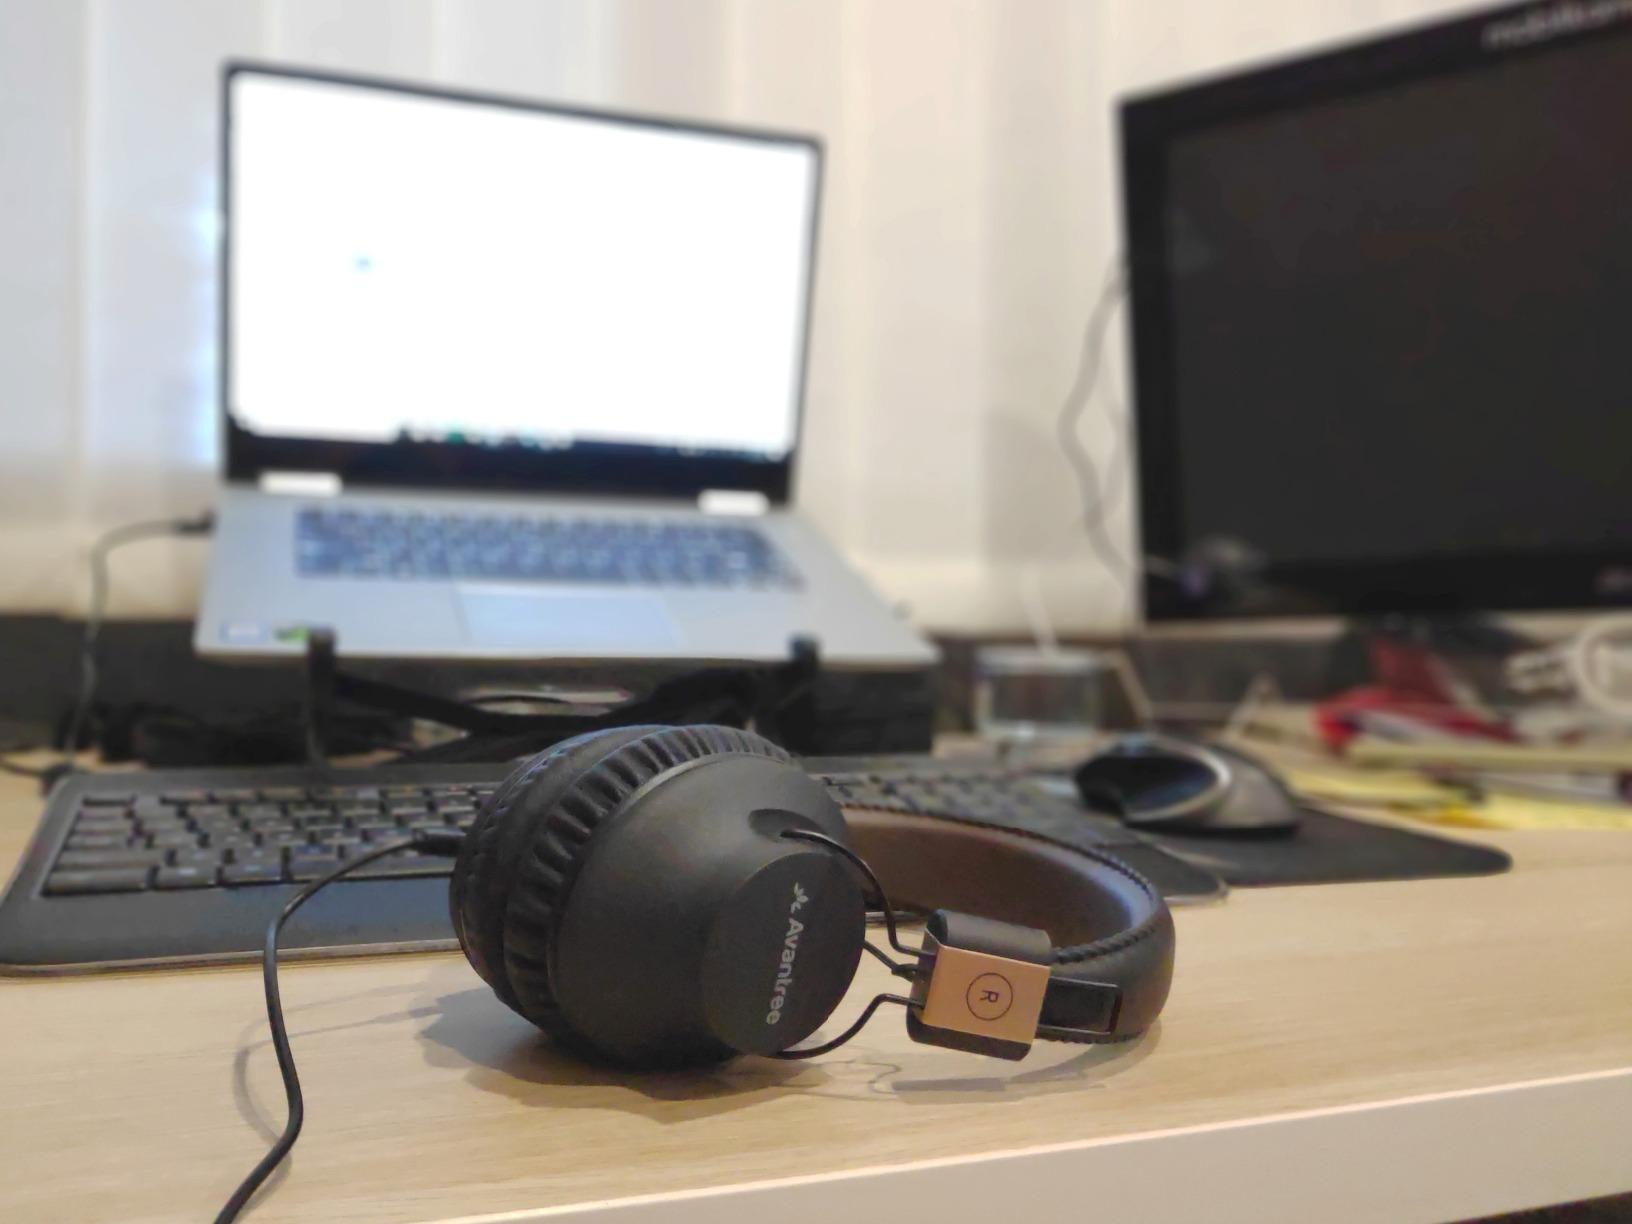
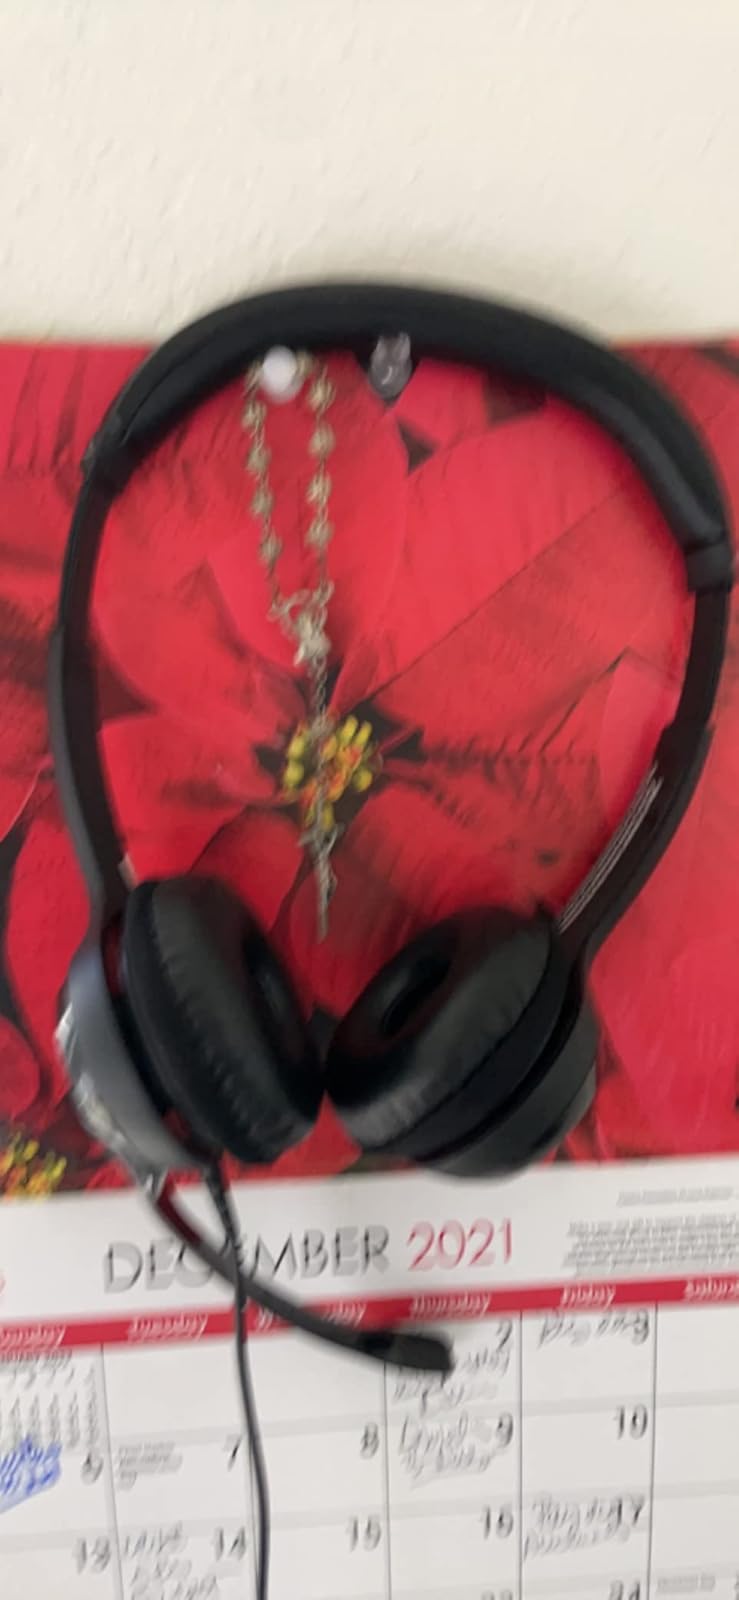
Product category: headphones
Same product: no